Soil erosion

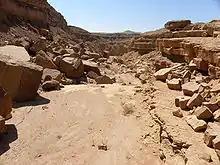
Wadi in Makhtesh Ramon, Israel, showing gravity collapse erosion on its banks

"Mass movement" is the downward and outward movement of rock and sediments on a sloped surface, mainly due to the force of gravity.